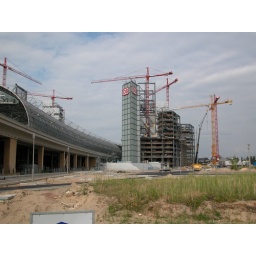
The new Berlin Central Station. The glass tower is a chimney cleaning the air in the road tunnel below the station.